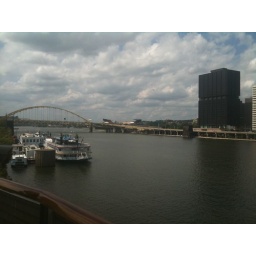
View from the platform overlooking the boat dock on the river in Pittsburgh. Downtown Pittsburgh is across the river.